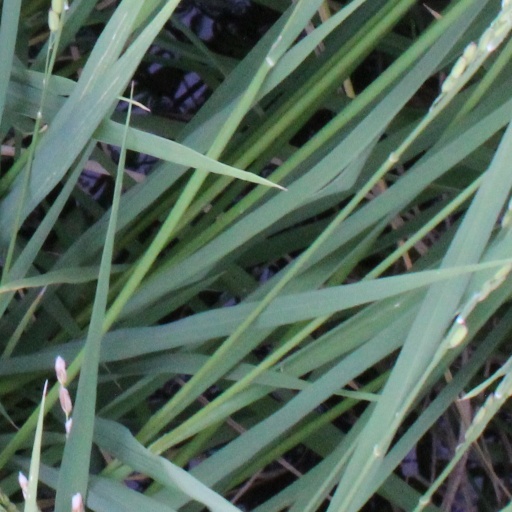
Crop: rice